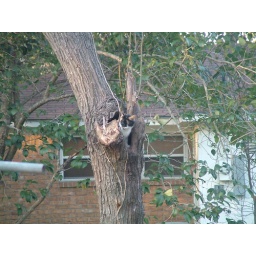
Our stray cats have discovered the hole in this tree. They all enjoy climbing the tree and going down in the hole.